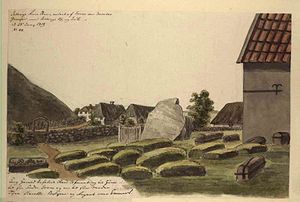
Ole Jørgen Rawert
Jellinge Rune Stene, endeel af Gorm den Gamles Gravsted med Jellinge By og Kirke d 25 Juny 1819.
Jellinge Rune Stene, endeel af Gorm den Gamles Gravsted med Jellinge By og Kirke d 25 Juny 1819. No. 44,